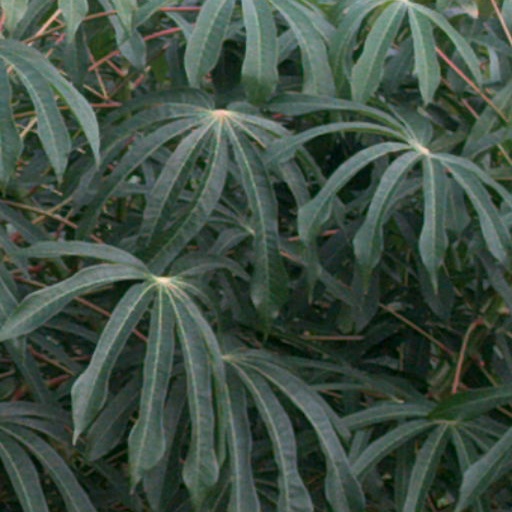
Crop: cassava